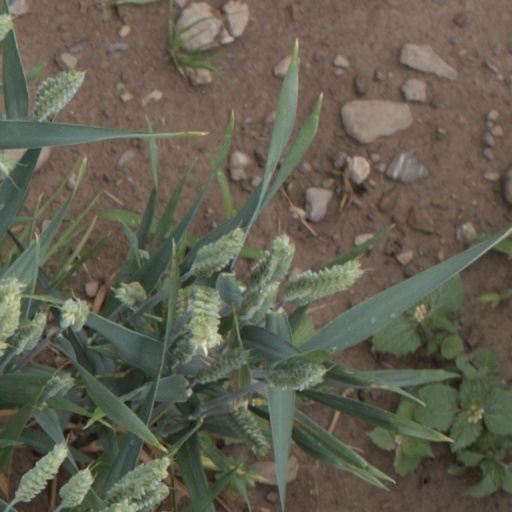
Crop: wheat